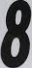
Number: 8